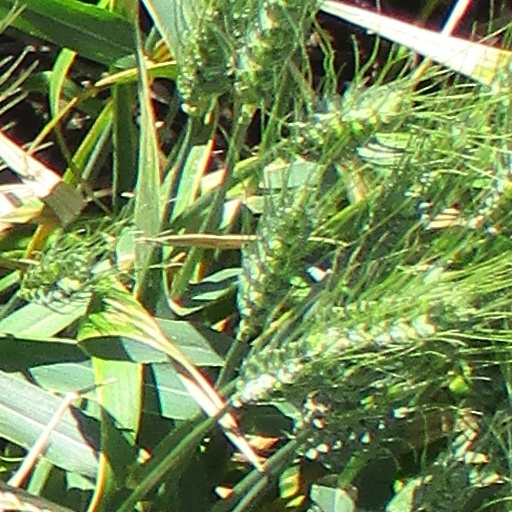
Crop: wheat